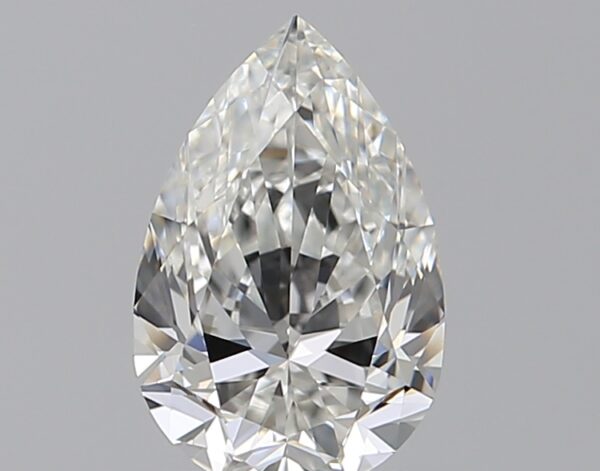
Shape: pear
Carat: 0.81
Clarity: VVS1
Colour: G
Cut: EX
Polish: EX
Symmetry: VG
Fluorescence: F
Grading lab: GIA
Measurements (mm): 7.96 x 5.19 x 3.2